List of motorized trikes

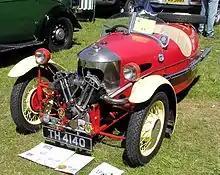
1934 Morgan Super Sports with Matchless engine

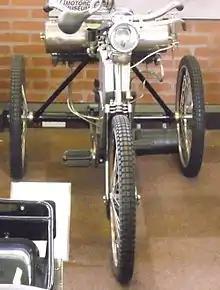
Ariel 2.25 HP Tricycle

Motorized tricycles, also called trikes, are sometimes considered cars. There are three typical configurations: motorized bicycle with sidecar; two wheels in the rear, one in the front (aka trike); and two in front, one in the rear (aka reverse trike). However, language and definitions vary.